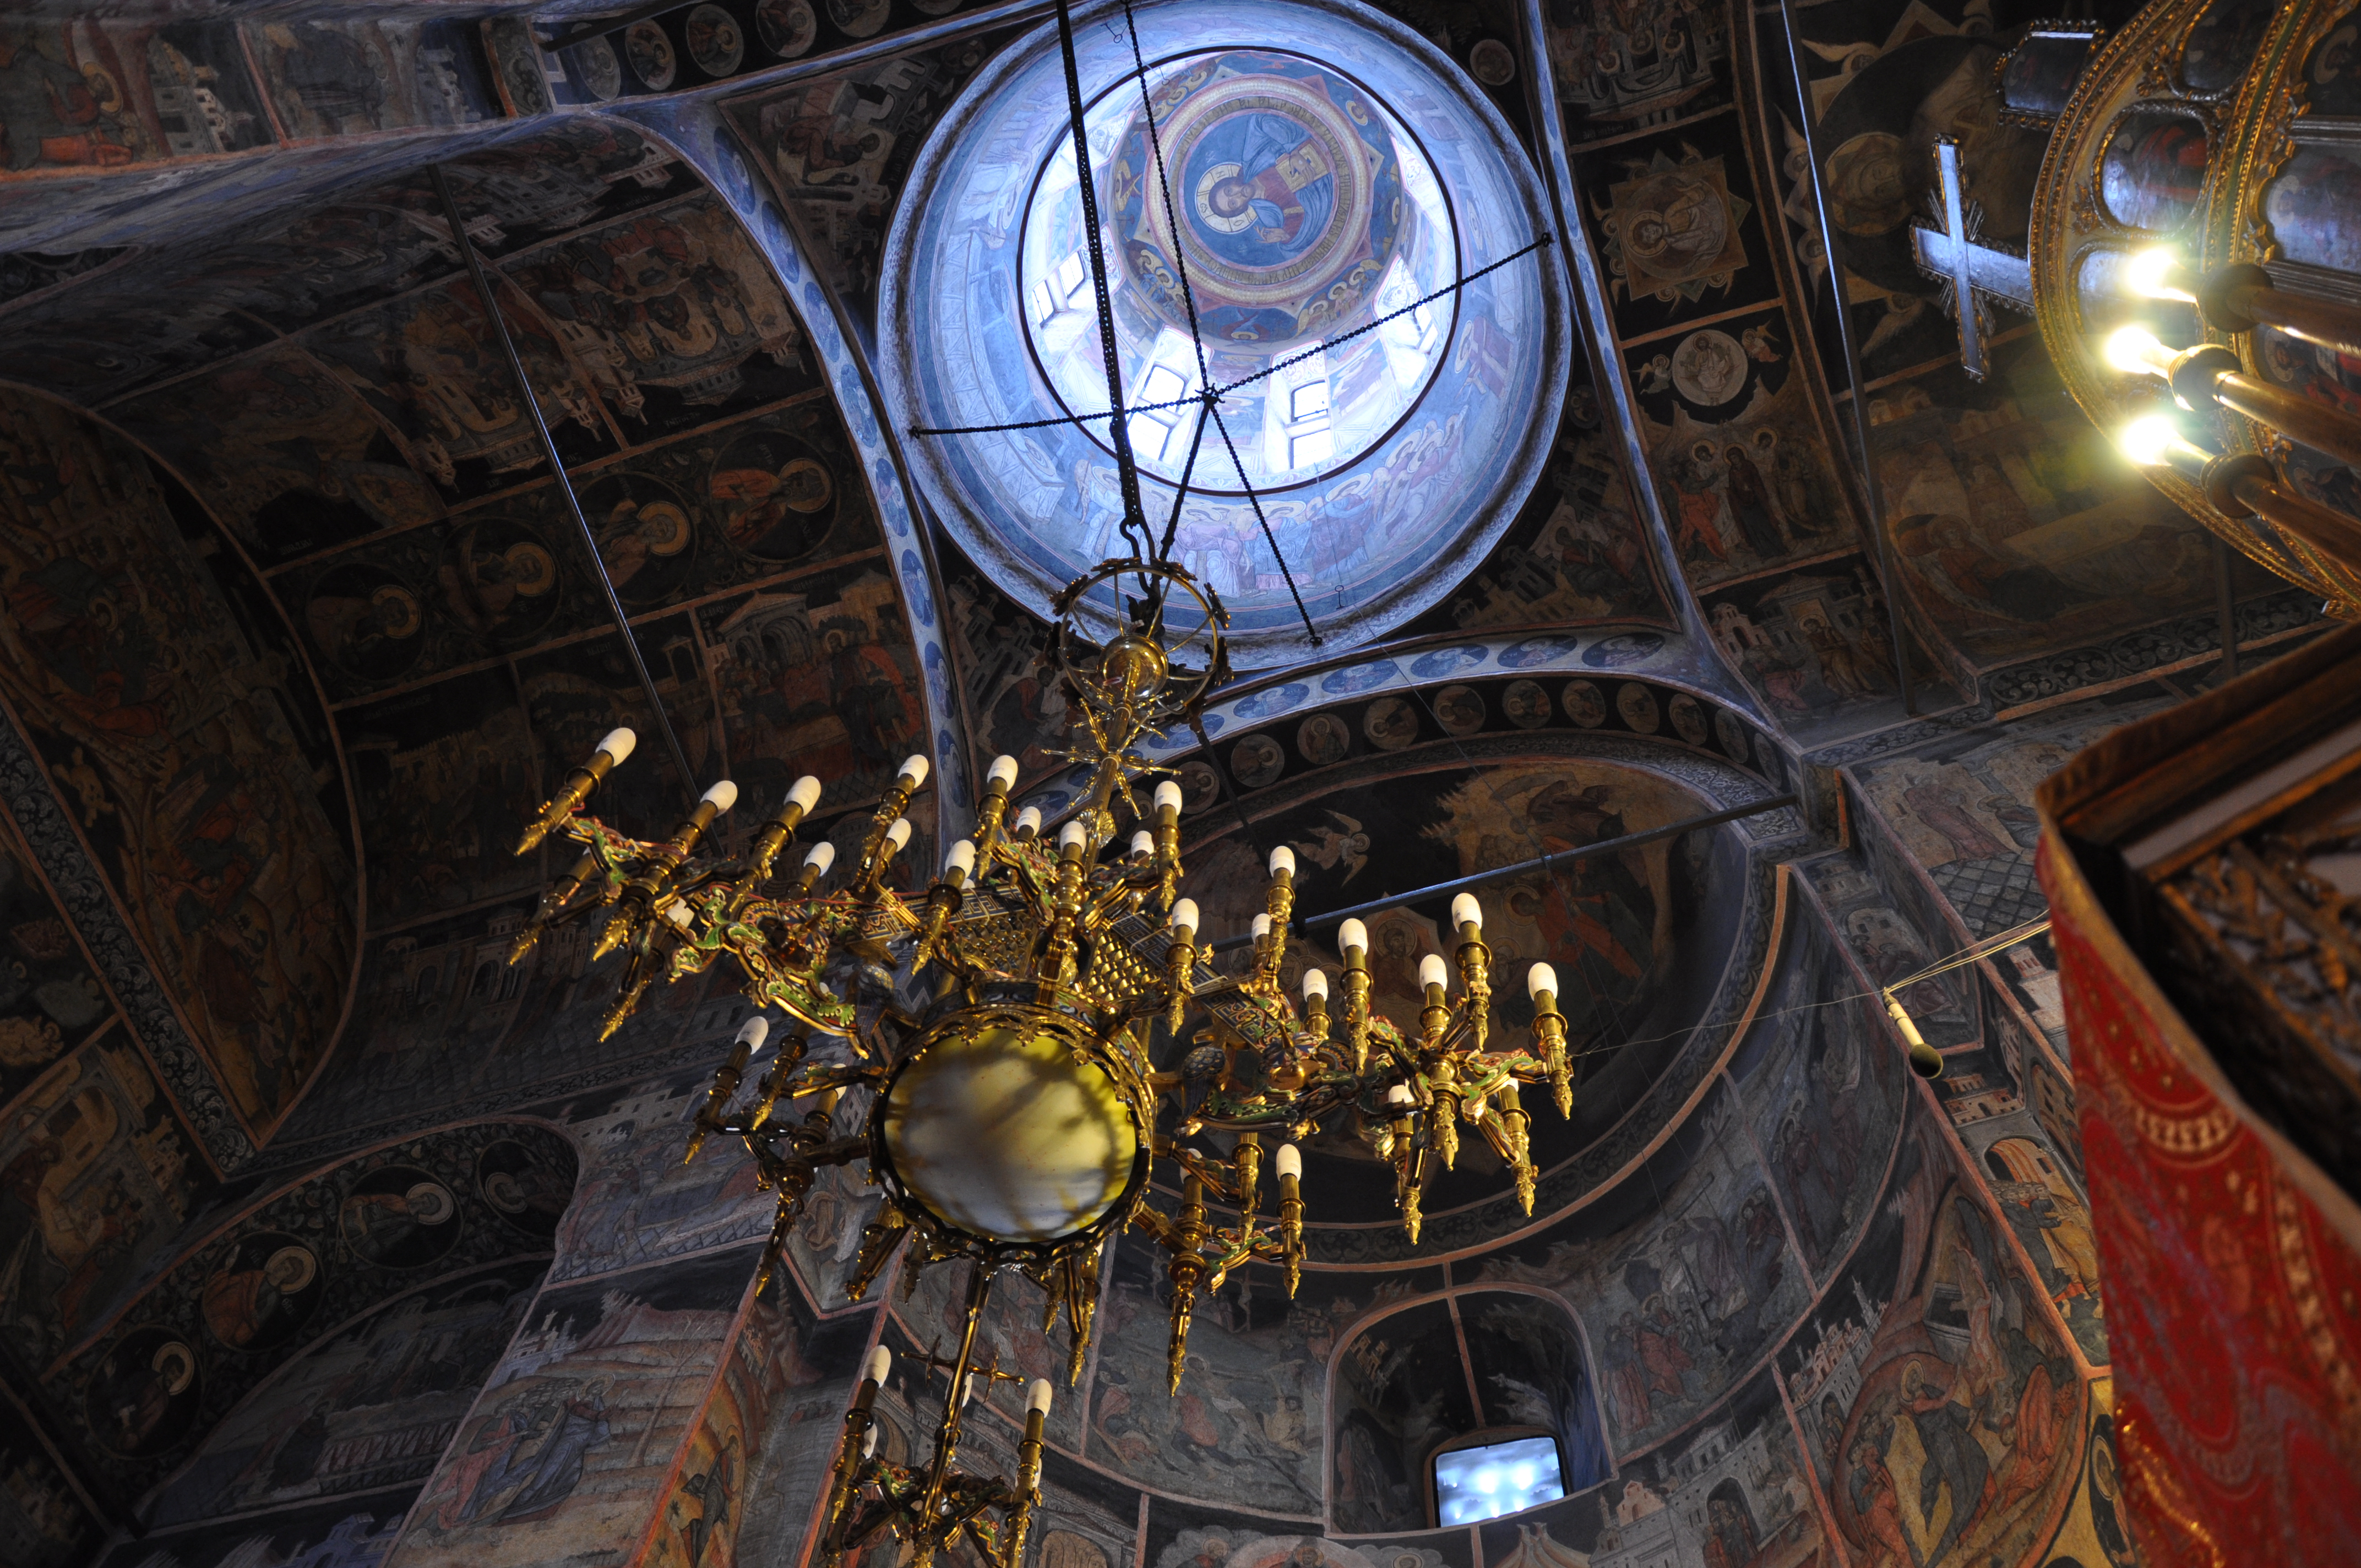
light, architecture, photography, interior, building, photo, religion, church, christian, lighting, photos, religious, free, art, cool image, de, iconography, churches, fotografie, christianity, romana, style, orthodox, vaulting, eastern, fresco, dome, icon, romania, icons, bucharest, screenshot, bor, biserica, arhitectura, orthodoxy, lumina, cupola, pendentives, pendentive, pandantiv, pandantivi, romanian, icoana, eikn, ortodoxa, fresca, frescoes, ortodoxia, ortodoxie, cretinism, cretin, ecclesiastical, bisericeasc, cladire, edificiu, bucuresti, brancovenesc, godslight, cretulescu, kretzulescu, kretulescu, cretzulescu